Azov Brigade

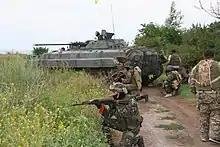
Azov soldiers taking position near a BMP-2 infantry fighting vehicle in July 2014

Regarding the ceasefire agreed on 5 September, Biletsky stated: "If it was a tactical move there is nothing wrong with it […] if it's an attempt to reach an agreement concerning Ukrainian soil with separatists then obviously it's a betrayal." At this time, Azov had 500 members.